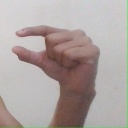
अक्षर: ग